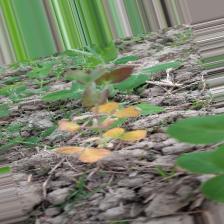
Label: Ascochyta blight